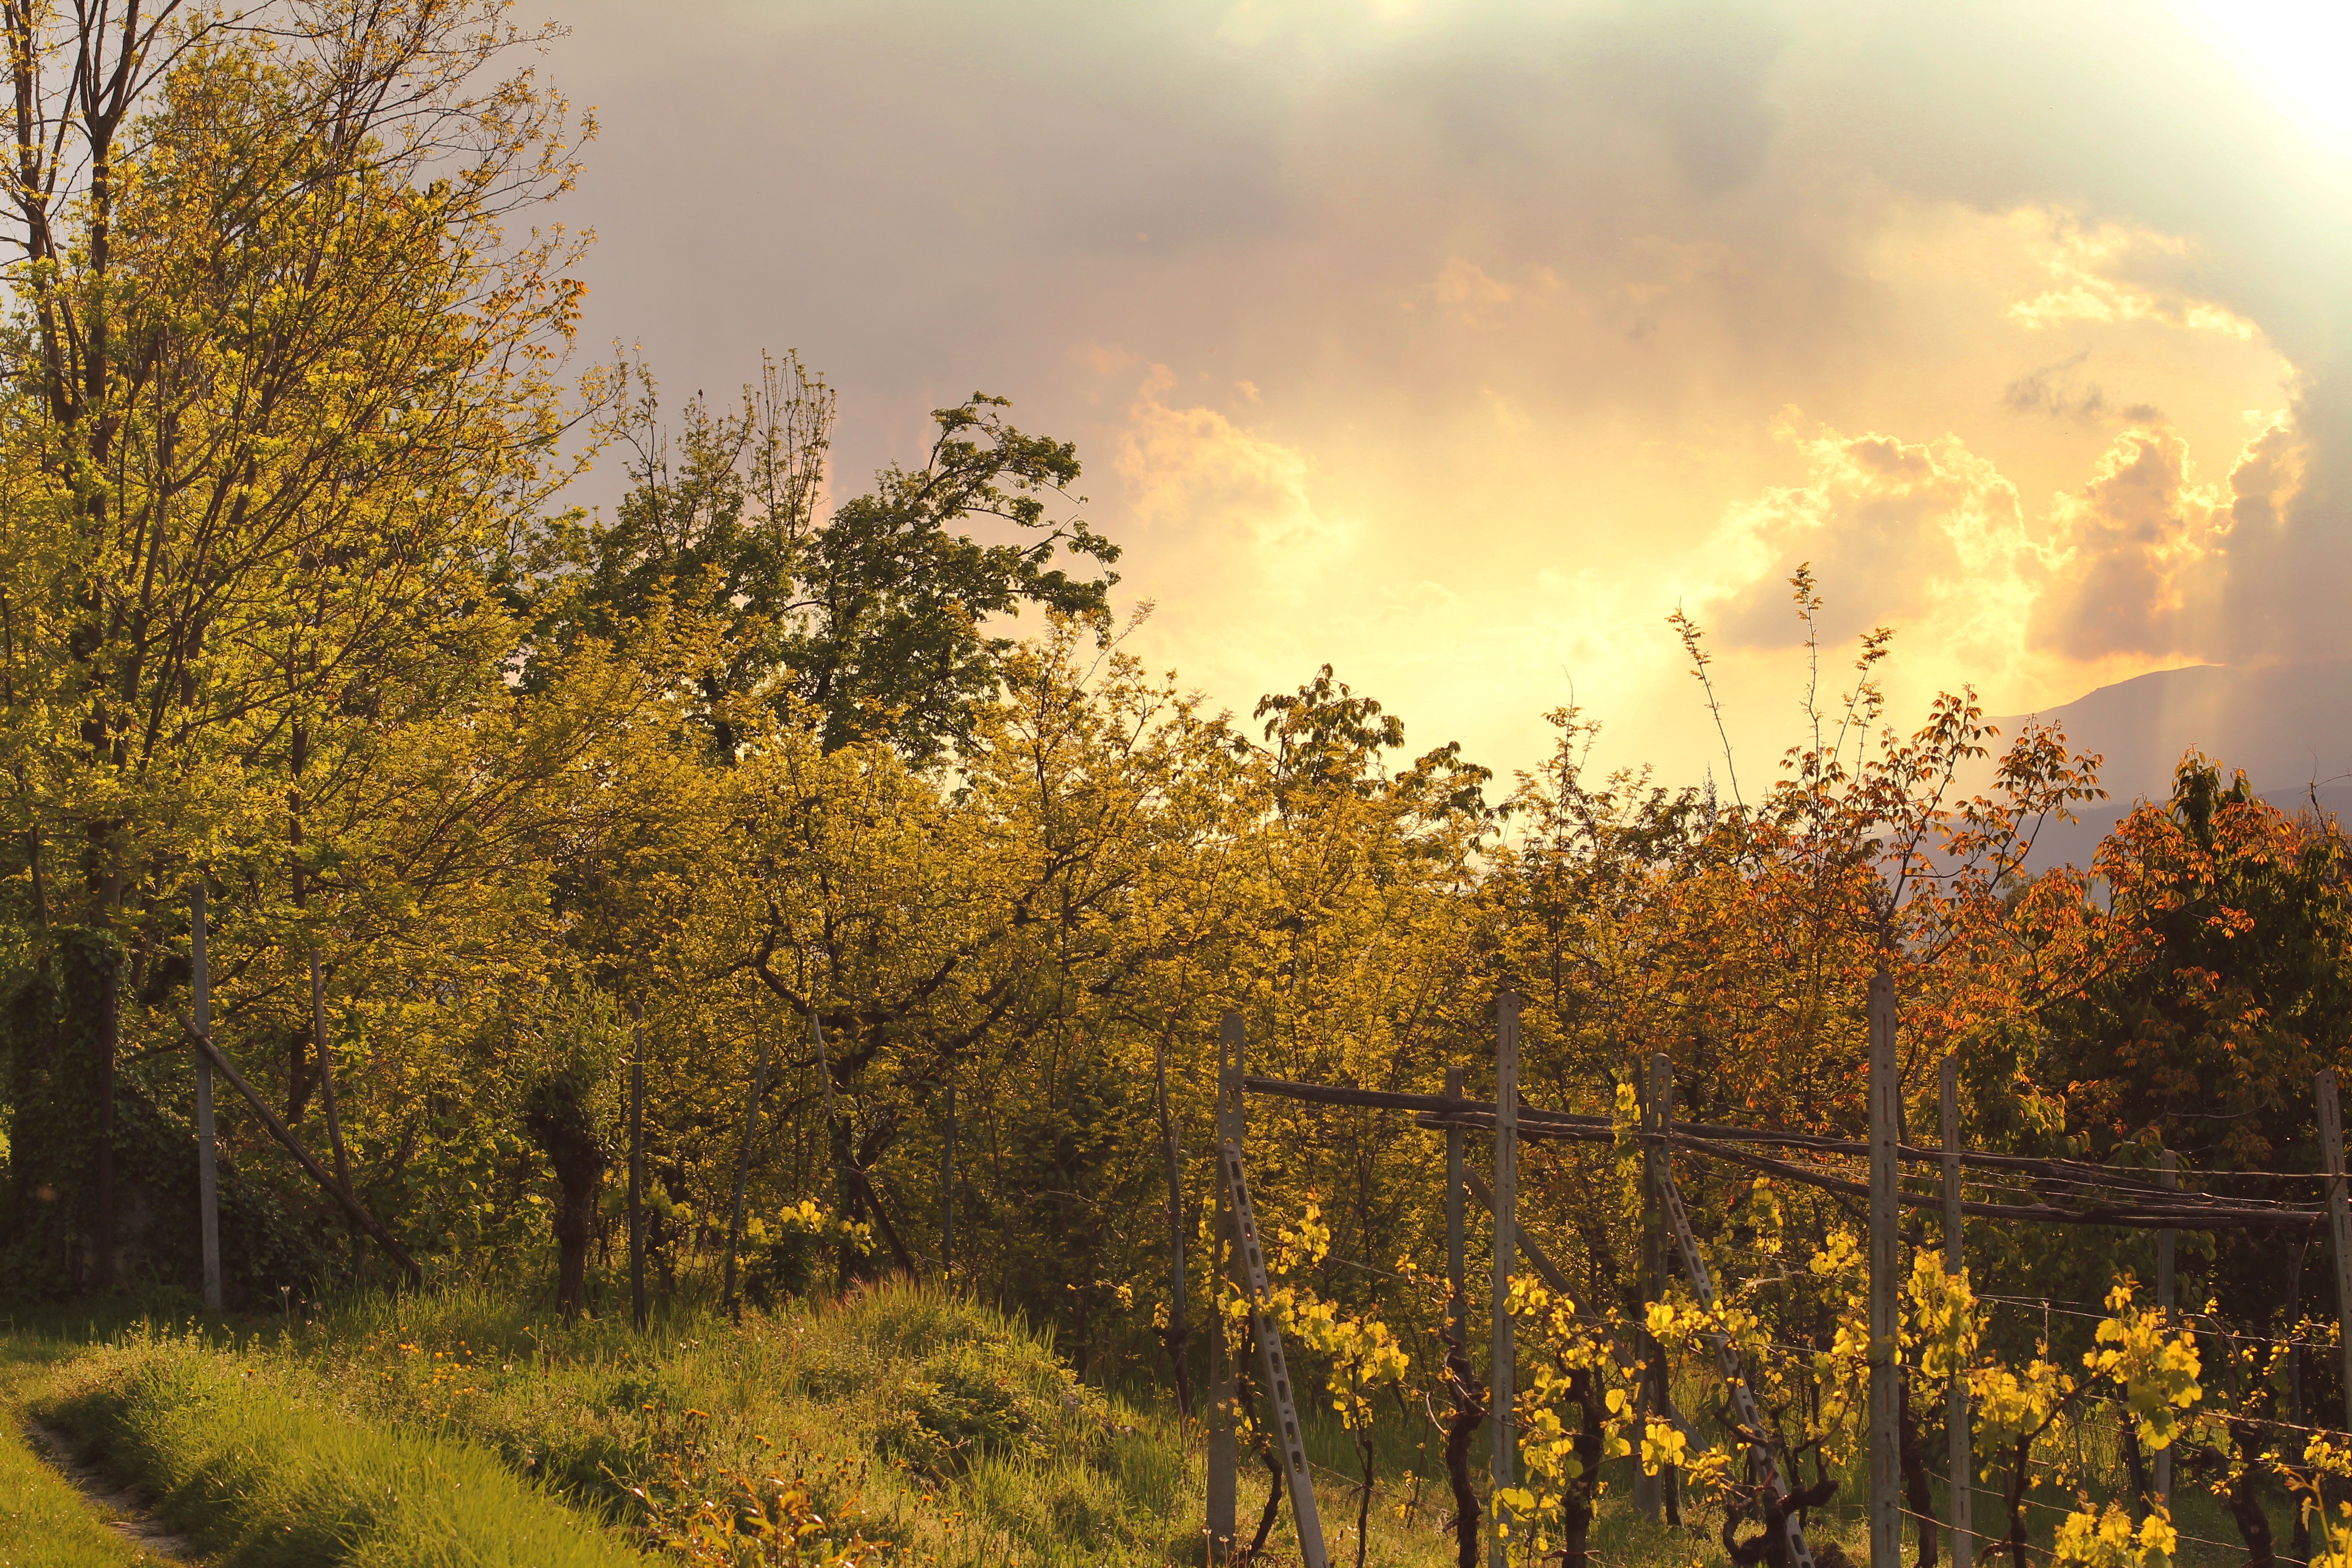
sky, natural landscape, nature, tree, sunlight, atmospheric phenomenon, light, vegetation, morning, cloud, natural environment, yellow, leaf, woody plant, branch, sunrise, rural area, grass, evening, landscape, plant, forest, spring, sun, atmosphere, autumn, wildlife, sunset, meadow, field, road, photography, meteorological phenomenon, wood, hill, pasture, plain, birch family, grassland